Catholic League (German)

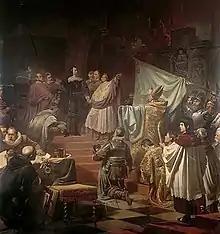
"Foundation of the Catholic League", 1870 painting by Karl von Piloty

In July 1609, the representatives of the Prince-Bishops of Augsburg, Constance, Passau, Regensburg, and Würzburg assembled at Munich. The Prince-Archbishop of Salzburg, having shown disapproval, was not invited, and the Prince-Bishop of Eichstädt hesitated. On 10 July 1609, the participating states concluded an alliance "for the defence of the Catholic religion and peace within the Empire." The most important regulation of the League was the prohibition of attacks on one another. Instead of fighting, conflicts had to be decided by the laws of the Empire or, if these failed to solve the conflict, by arbitration within the League. Should one member be attacked, it had to be helped with military or alternatively legal support. Duke Maximilian was to be the president, and the Prince-Bishops of Augsburg, Passau, and Würzburg his councillors. The League was to continue for nine years.